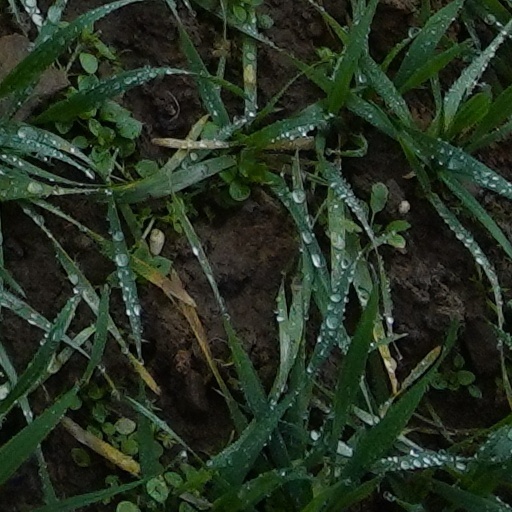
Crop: wheat